History of San Francisco

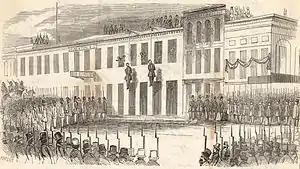
Charles Cora and James Casey are lynched by the Committee of Vigilance, 1856.

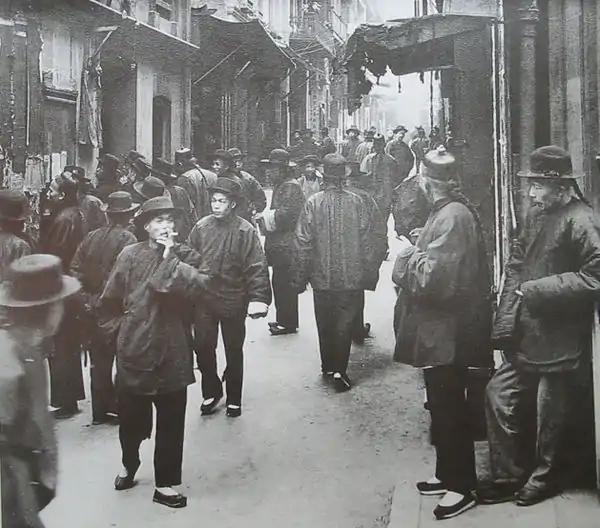
Ross Alley in San Francisco's Chinatown 1898. (Photo by Arnold Genthe)

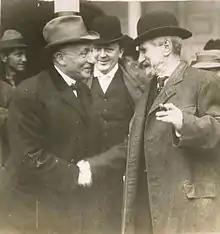
Political boss Abe Ruef of San Francisco on his way to San Quentin State Prison after he was convicted in the San Francisco Graft Trial of 1907–1908

The California gold rush starting in 1848 led to a large boom in population, including considerable immigration. Between January 1848 and December 1849, the population of San Francisco increased from 1,000 to 25,000. The rapid growth continued through the 1850s and under the influence of the 1859 Comstock Lode silver discovery. This rapid growth complicated city planning efforts, leaving a legacy of narrow streets that continues to characterize the city to this day.